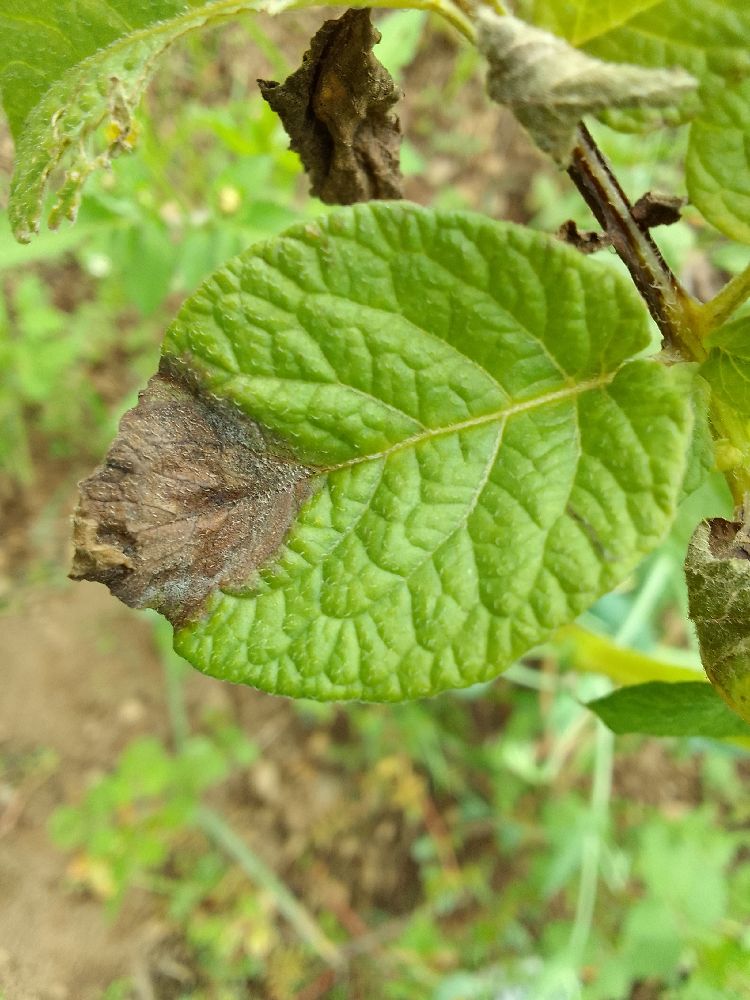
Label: Late blight